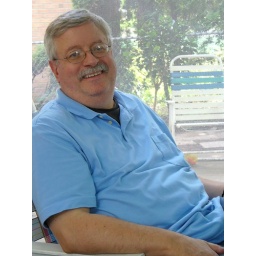
Mike Scahill, happy in the screen house